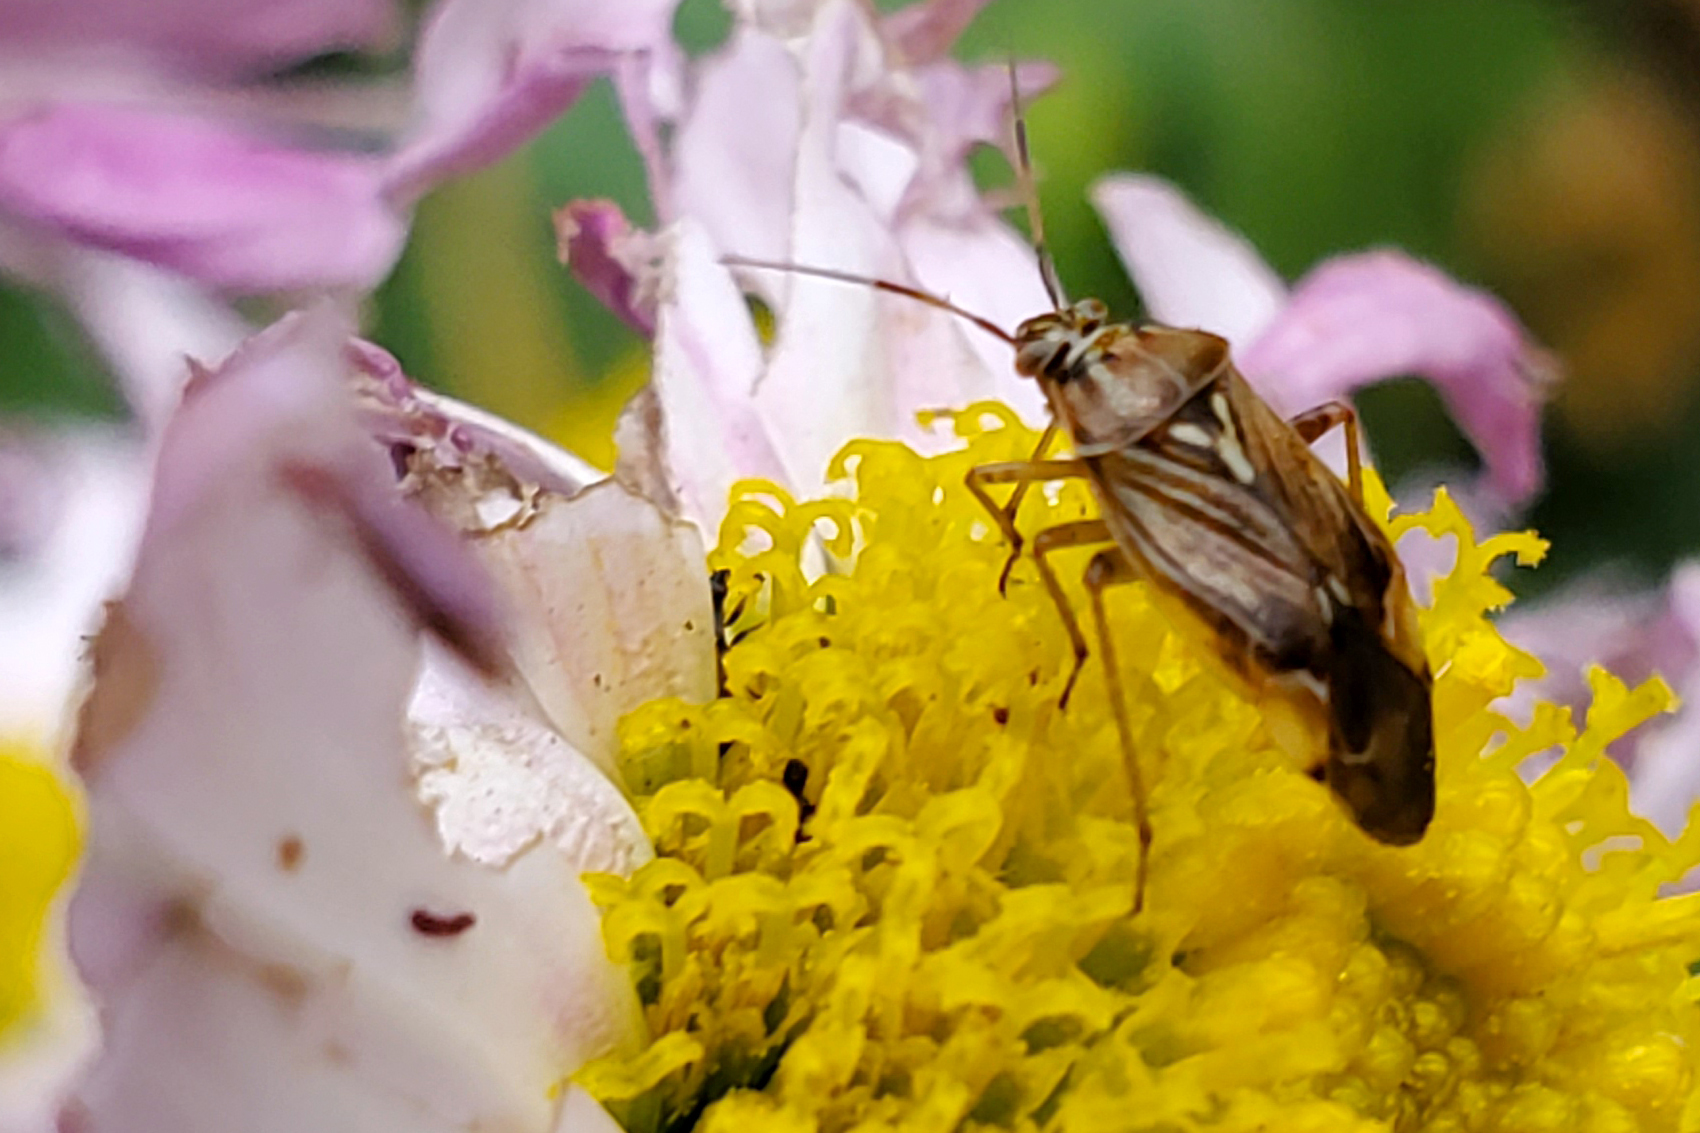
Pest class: lygus_bug